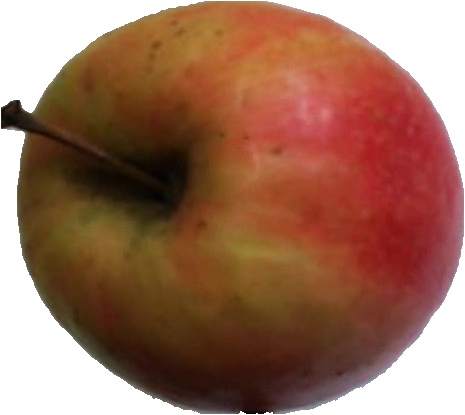
Label: apple_pink_lady_1